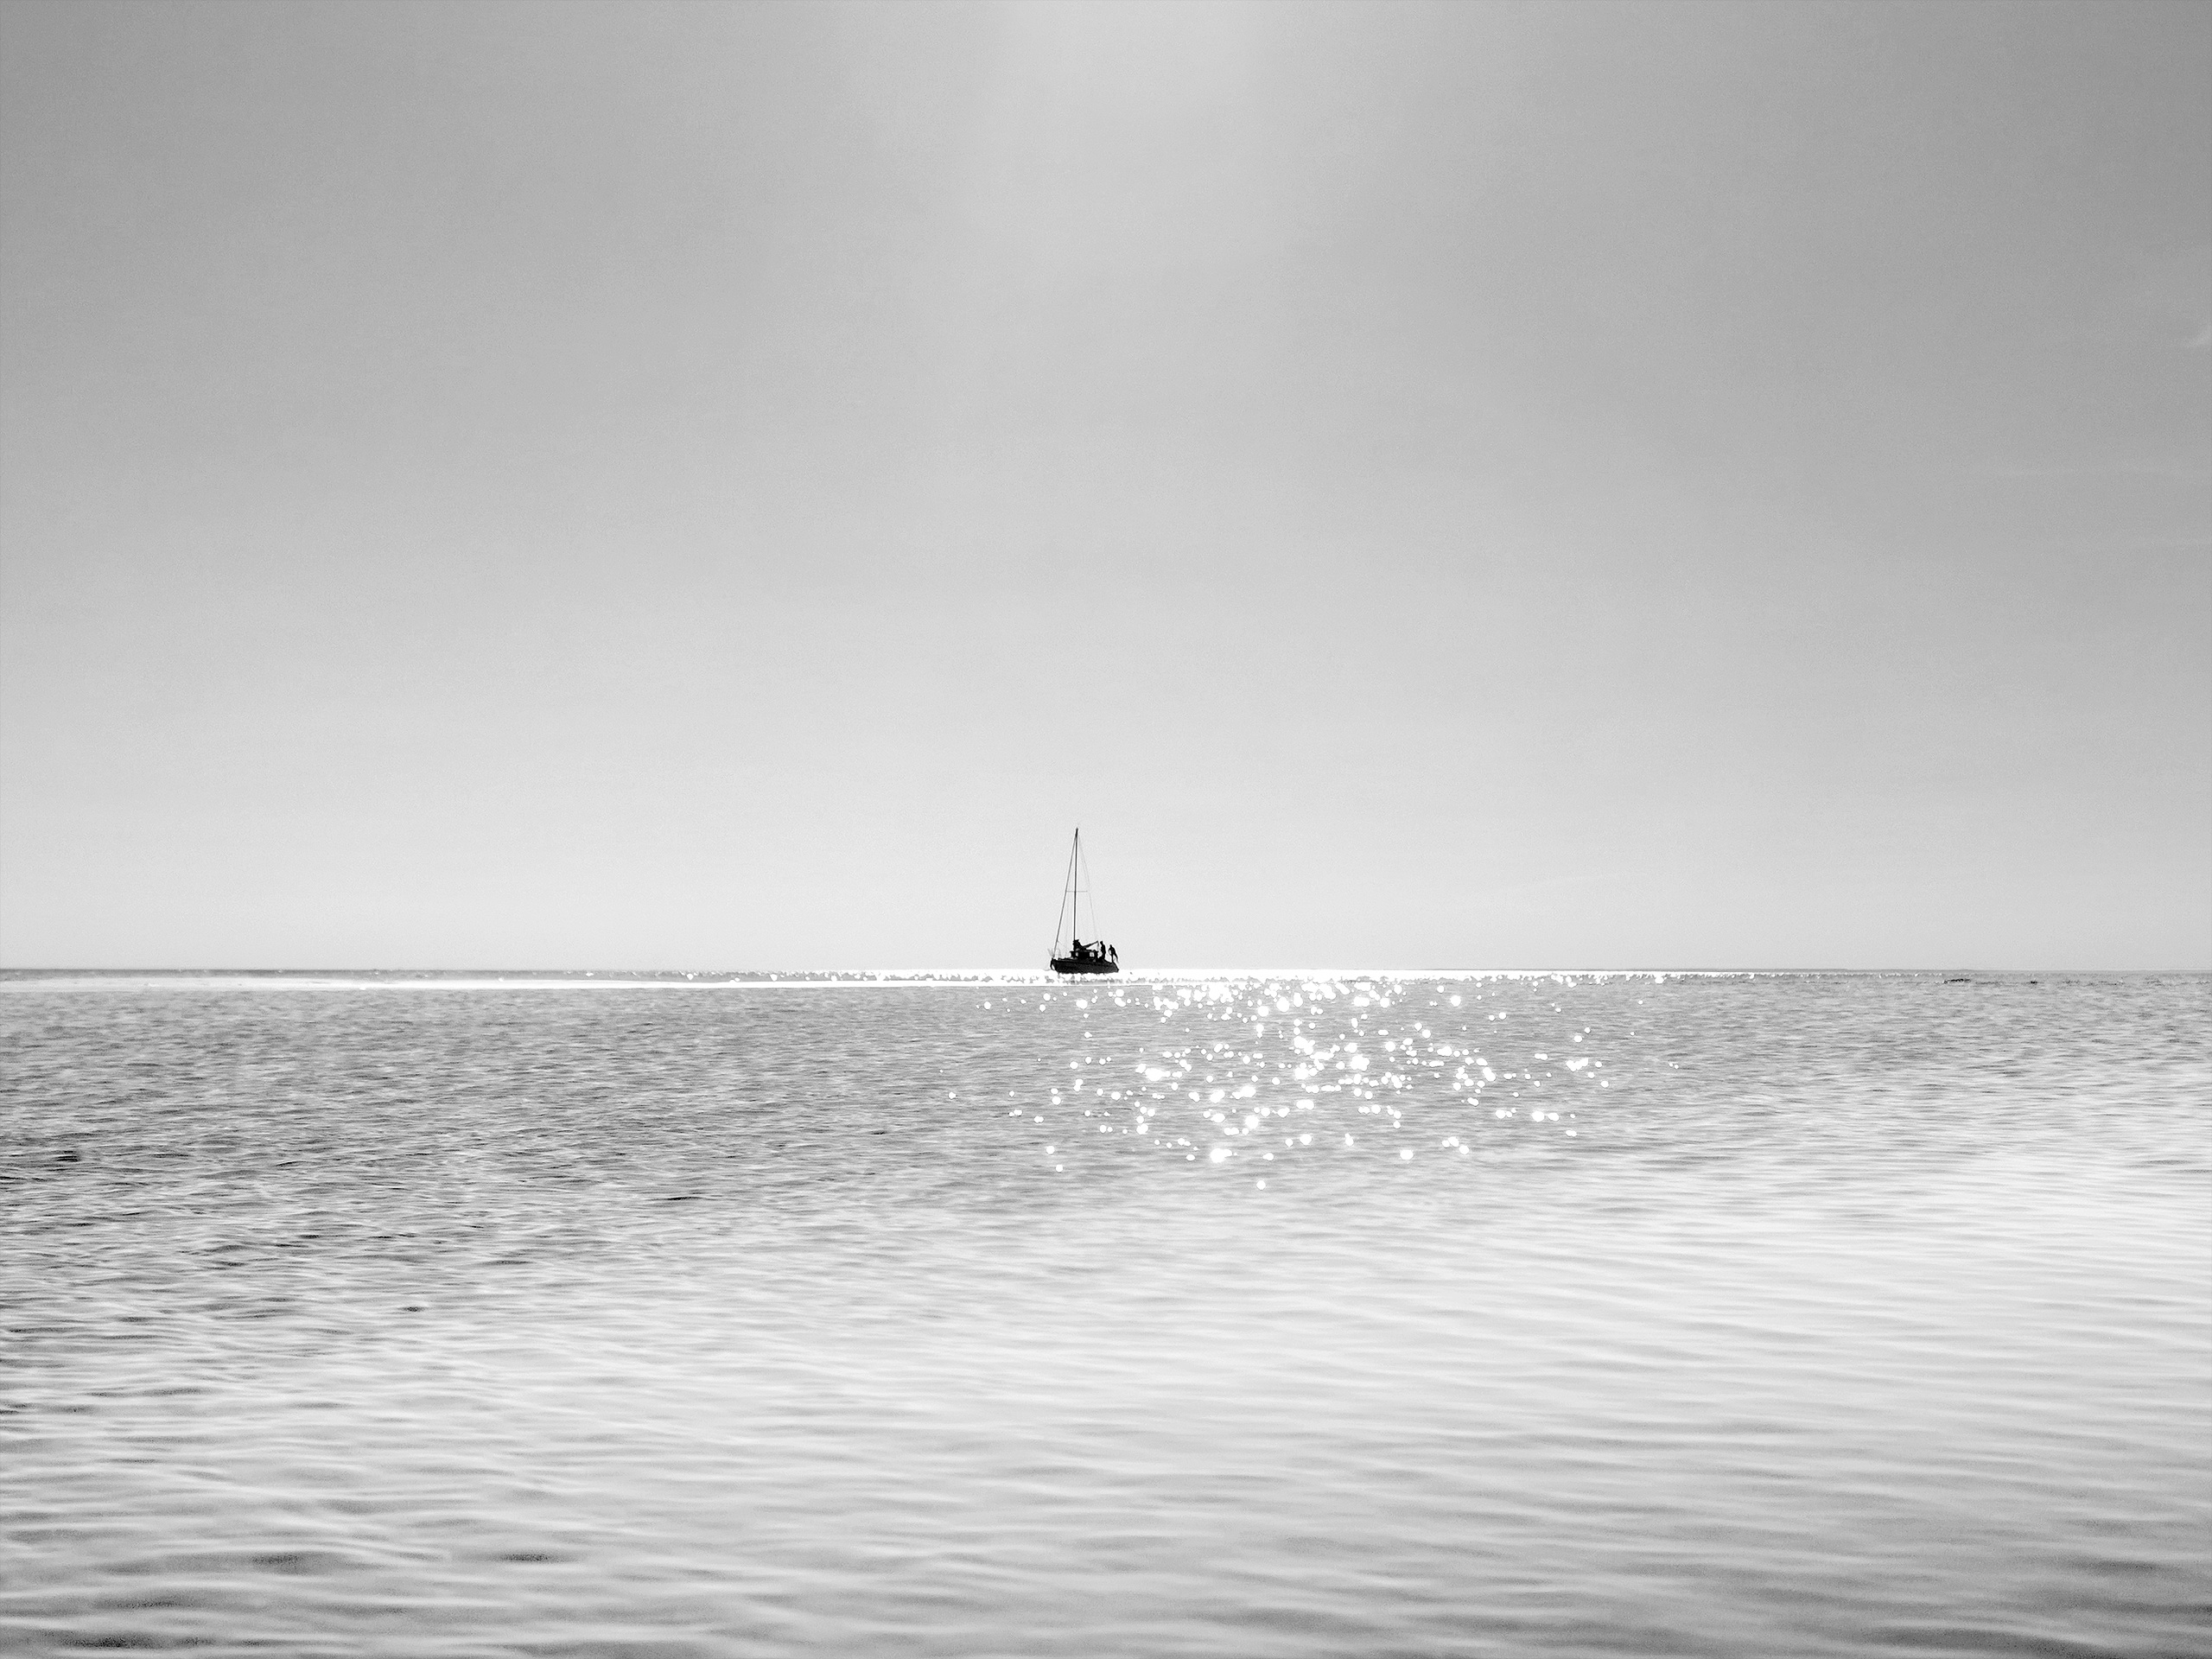
beach, sea, coast, water, ocean, horizon, black and white, white, boat, shore, wave, wind, vehicle, tower, bay, monochrome, monochrome photography, atmospheric phenomenon, wind wave